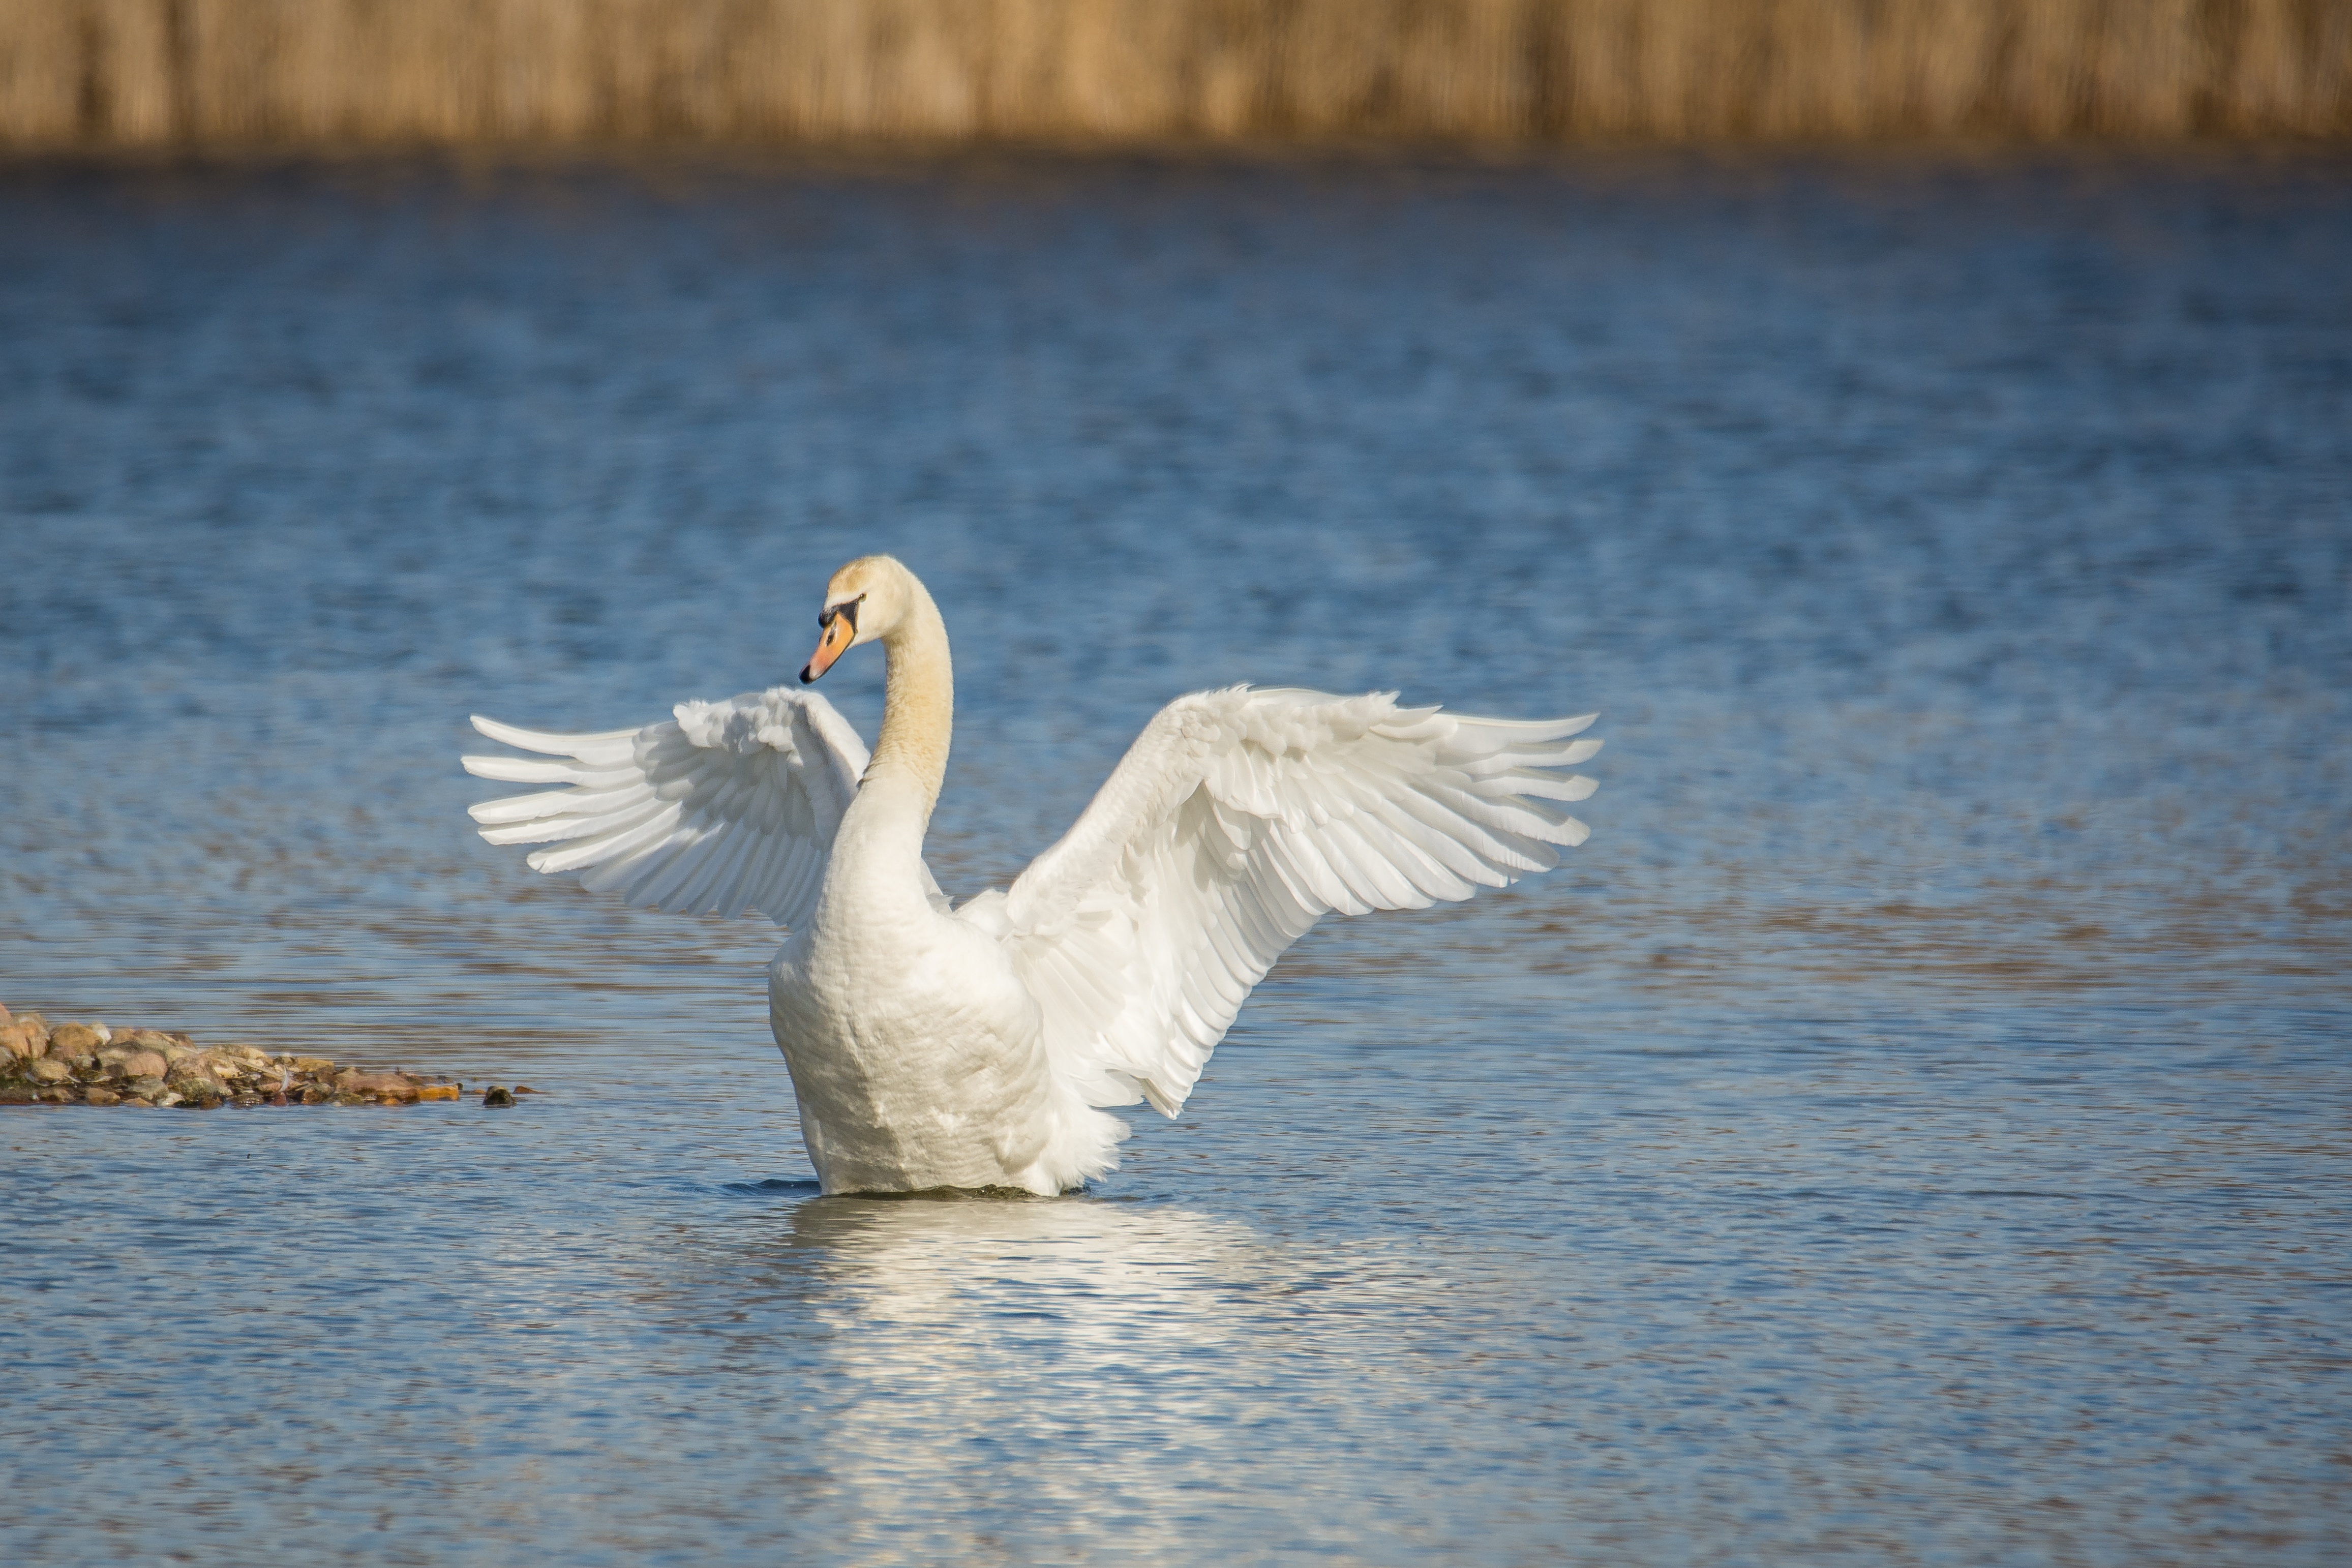
water, nature, bird, wing, lake, animal, pond, wildlife, reflection, beak, feather, fauna, plumage, birds, swan, duck, swans, goose, vertebrate, waterfowl, waters, water bird, animal world, white swan, animal portrait, white bird, wing beat, ducks geese and swans